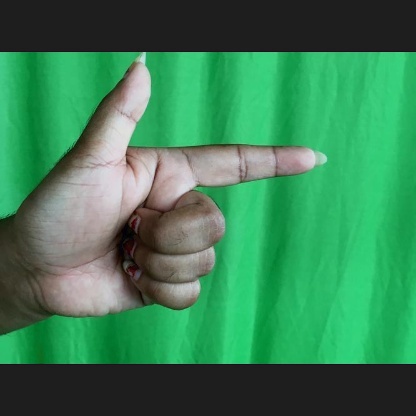
Mudra: Chandrakala